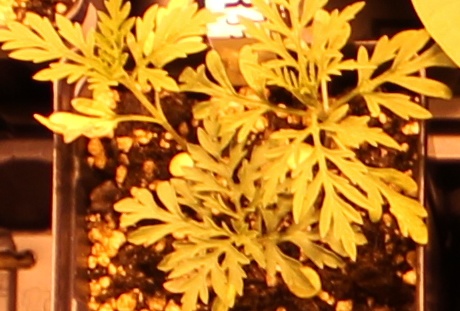
Label: Ragweed